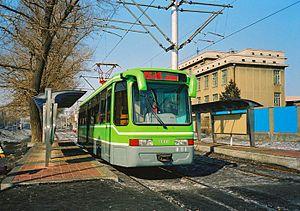
Le tramway de Changchun est le réseau de tramways de la ville de Changchun, en Chine. Actuellement, il ne comporte plus qu'une seule ligne, reliant le Boulevard de Xi'an, dans le district de Luyuan au Boulevard Gongnong, rue Hongqi, dans le district de Chaoyang 朝阳区.